East Prussia

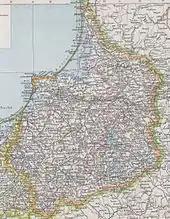
Map of the province of East Prussia in 1890

From 1824 to 1878, East Prussia was combined with West Prussia to form the Province of Prussia, after which they were reestablished as separate provinces. Along with the rest of the Kingdom of Prussia, East Prussia became part of the German Empire during the unification of Germany in 1871.